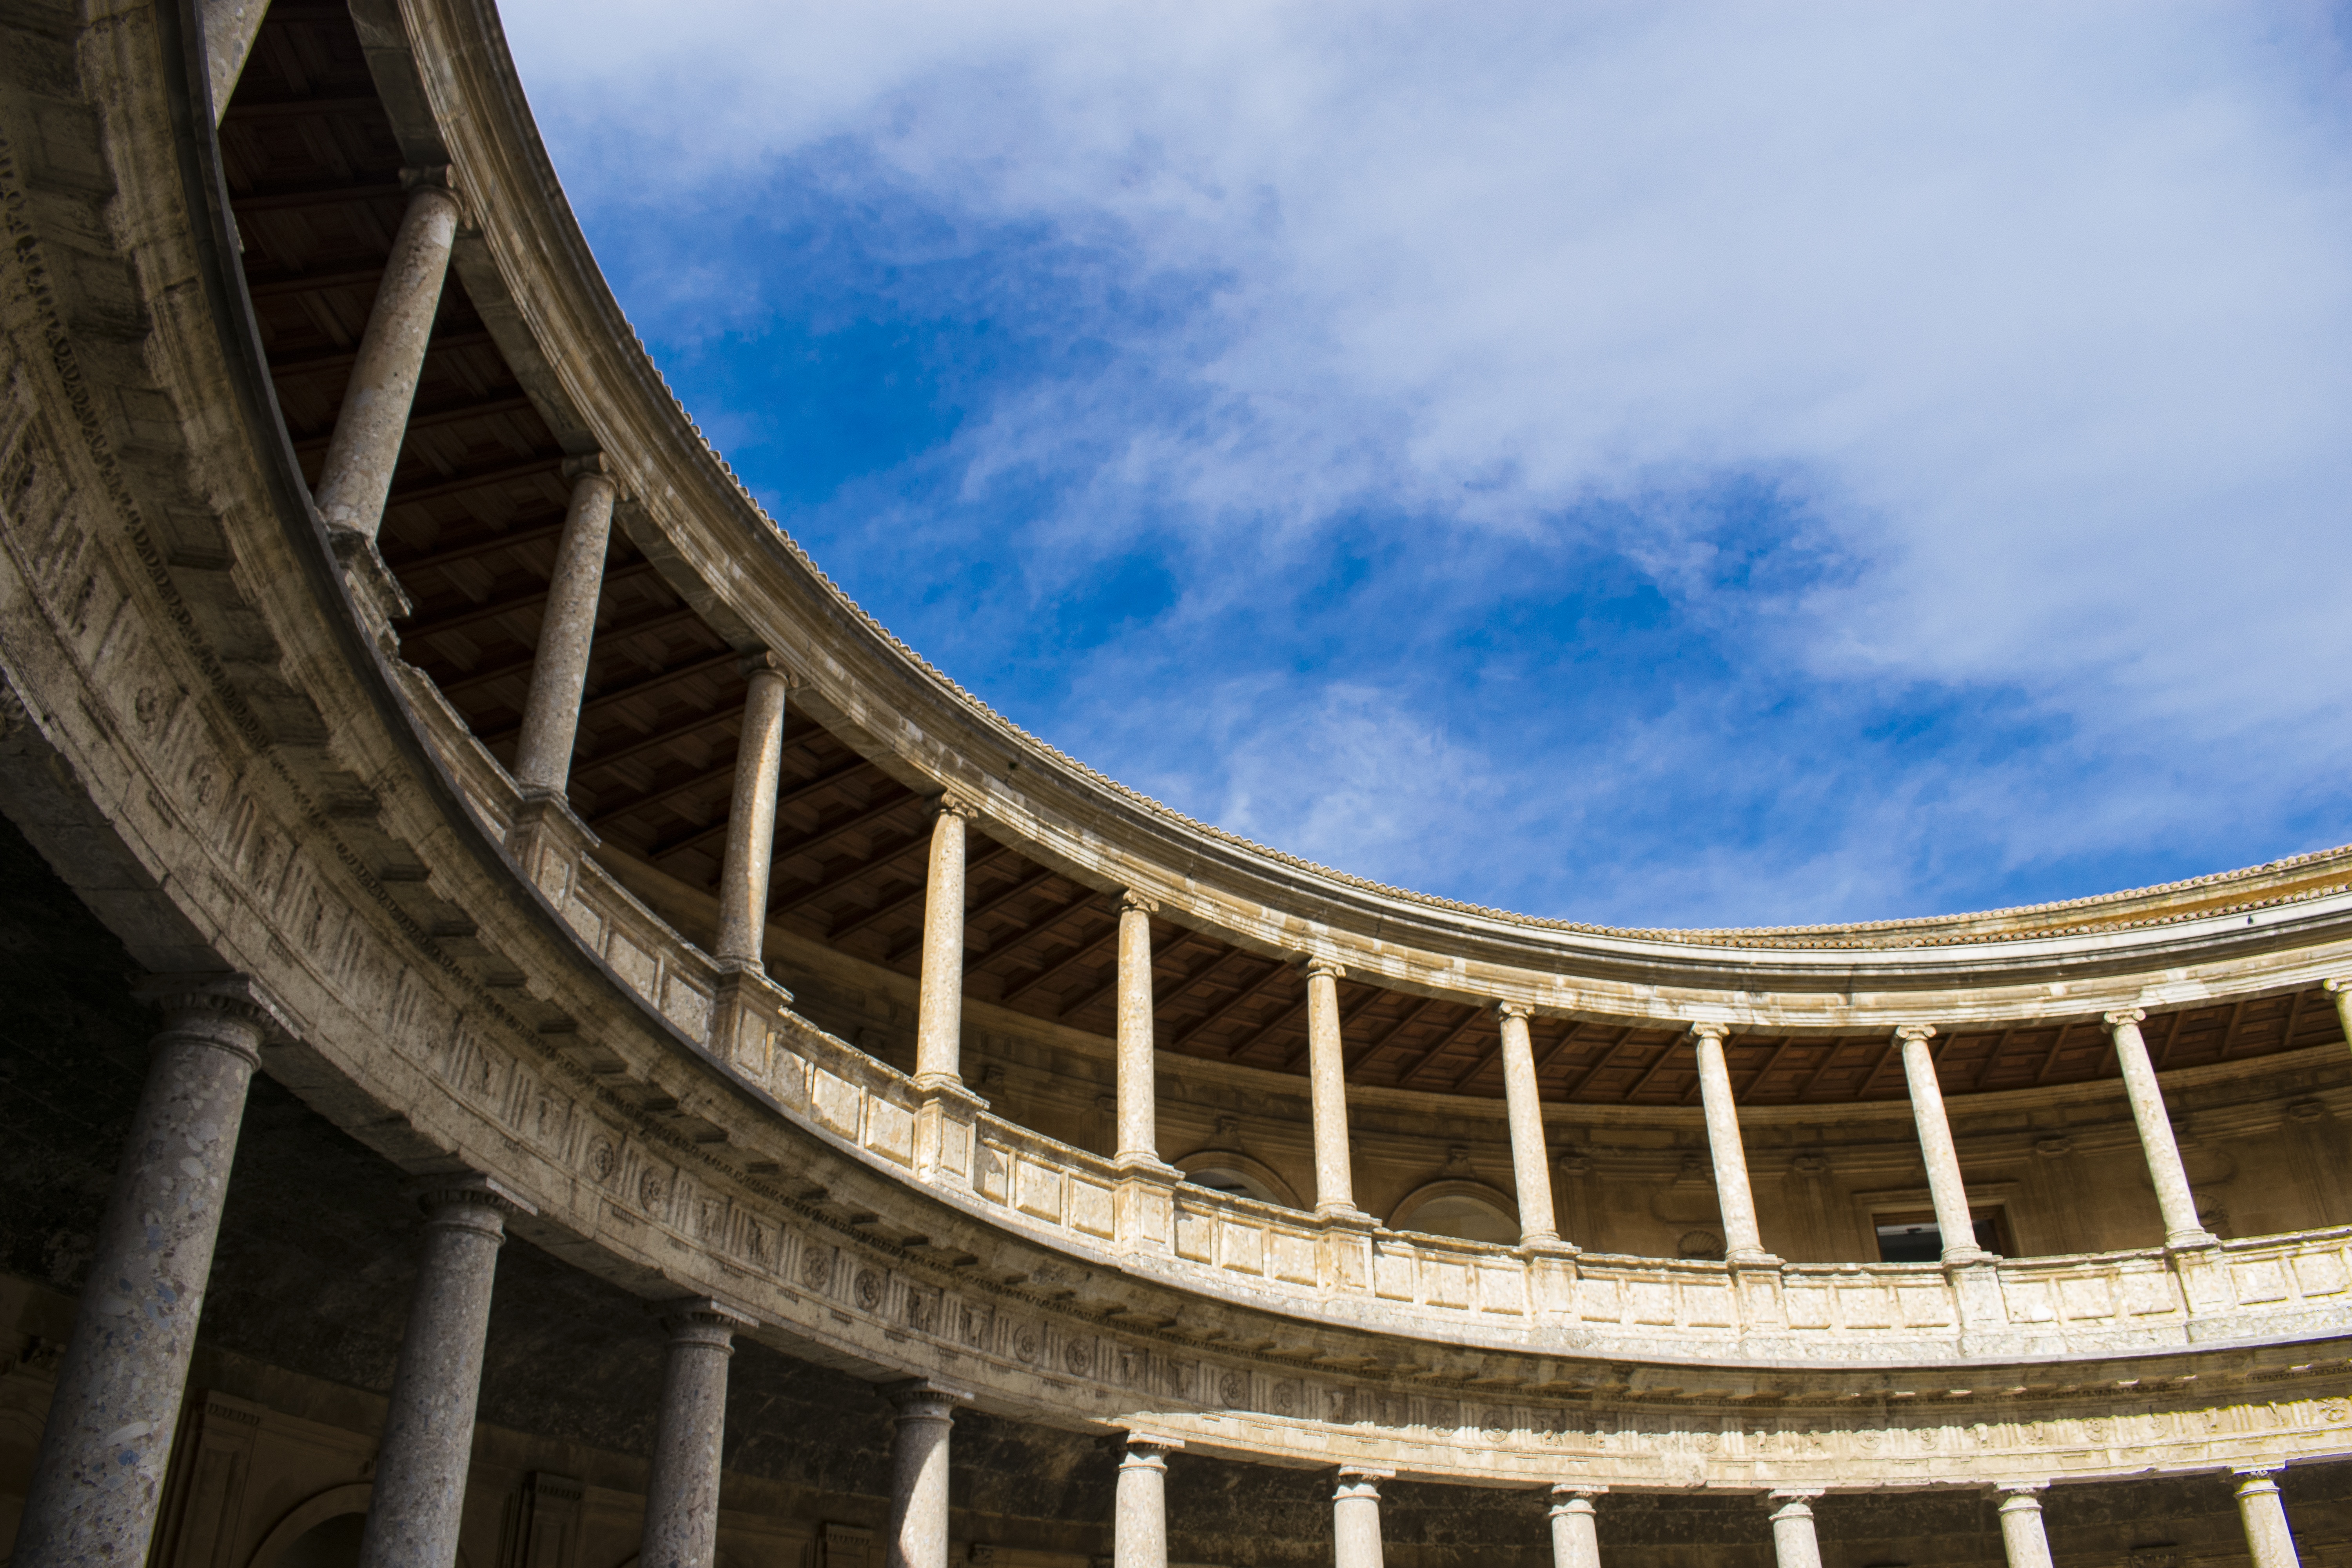
architecture, structure, sky, palace, landmark, blue, spain, symmetry, andalusia, revival, granada, shape, alhambra, pact, sport venue, carlos v